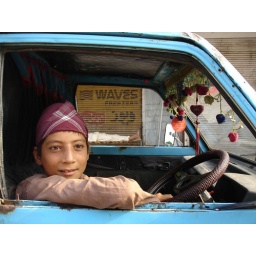
pakistani boy in blue truck